Queensland Institute of Architects

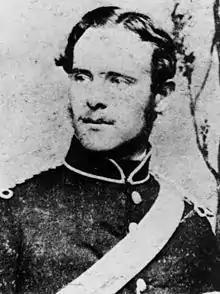
Francis Drummond Greville Stanley, first president

The Queensland Institute of Architects was established in September 1888 in Brisbane with 16 members and Francis Drummond Greville Stanley as its president. Apart from Stanley, its founding members included: